Hoagie roll
Also known as:
fa - Persian: نان ساندویچی هوگی
Category: bread (bread roll)
Cuisine: Global
Associated cuisines: Global
Area: Global
Countries: Global
Region: Global

The dish is a type of long roll used to prepare sandwiches. They are sometimes toasted before being used to prepare a sandwich. Ingredients used in it preparation may include flour, egg, milk, vegetable oil, salt, sugar and yeast. Some versions include sesame seeds atop the roll, which may add extra flavor and textural elements. Gluten-free and vegan recipes have been devised.

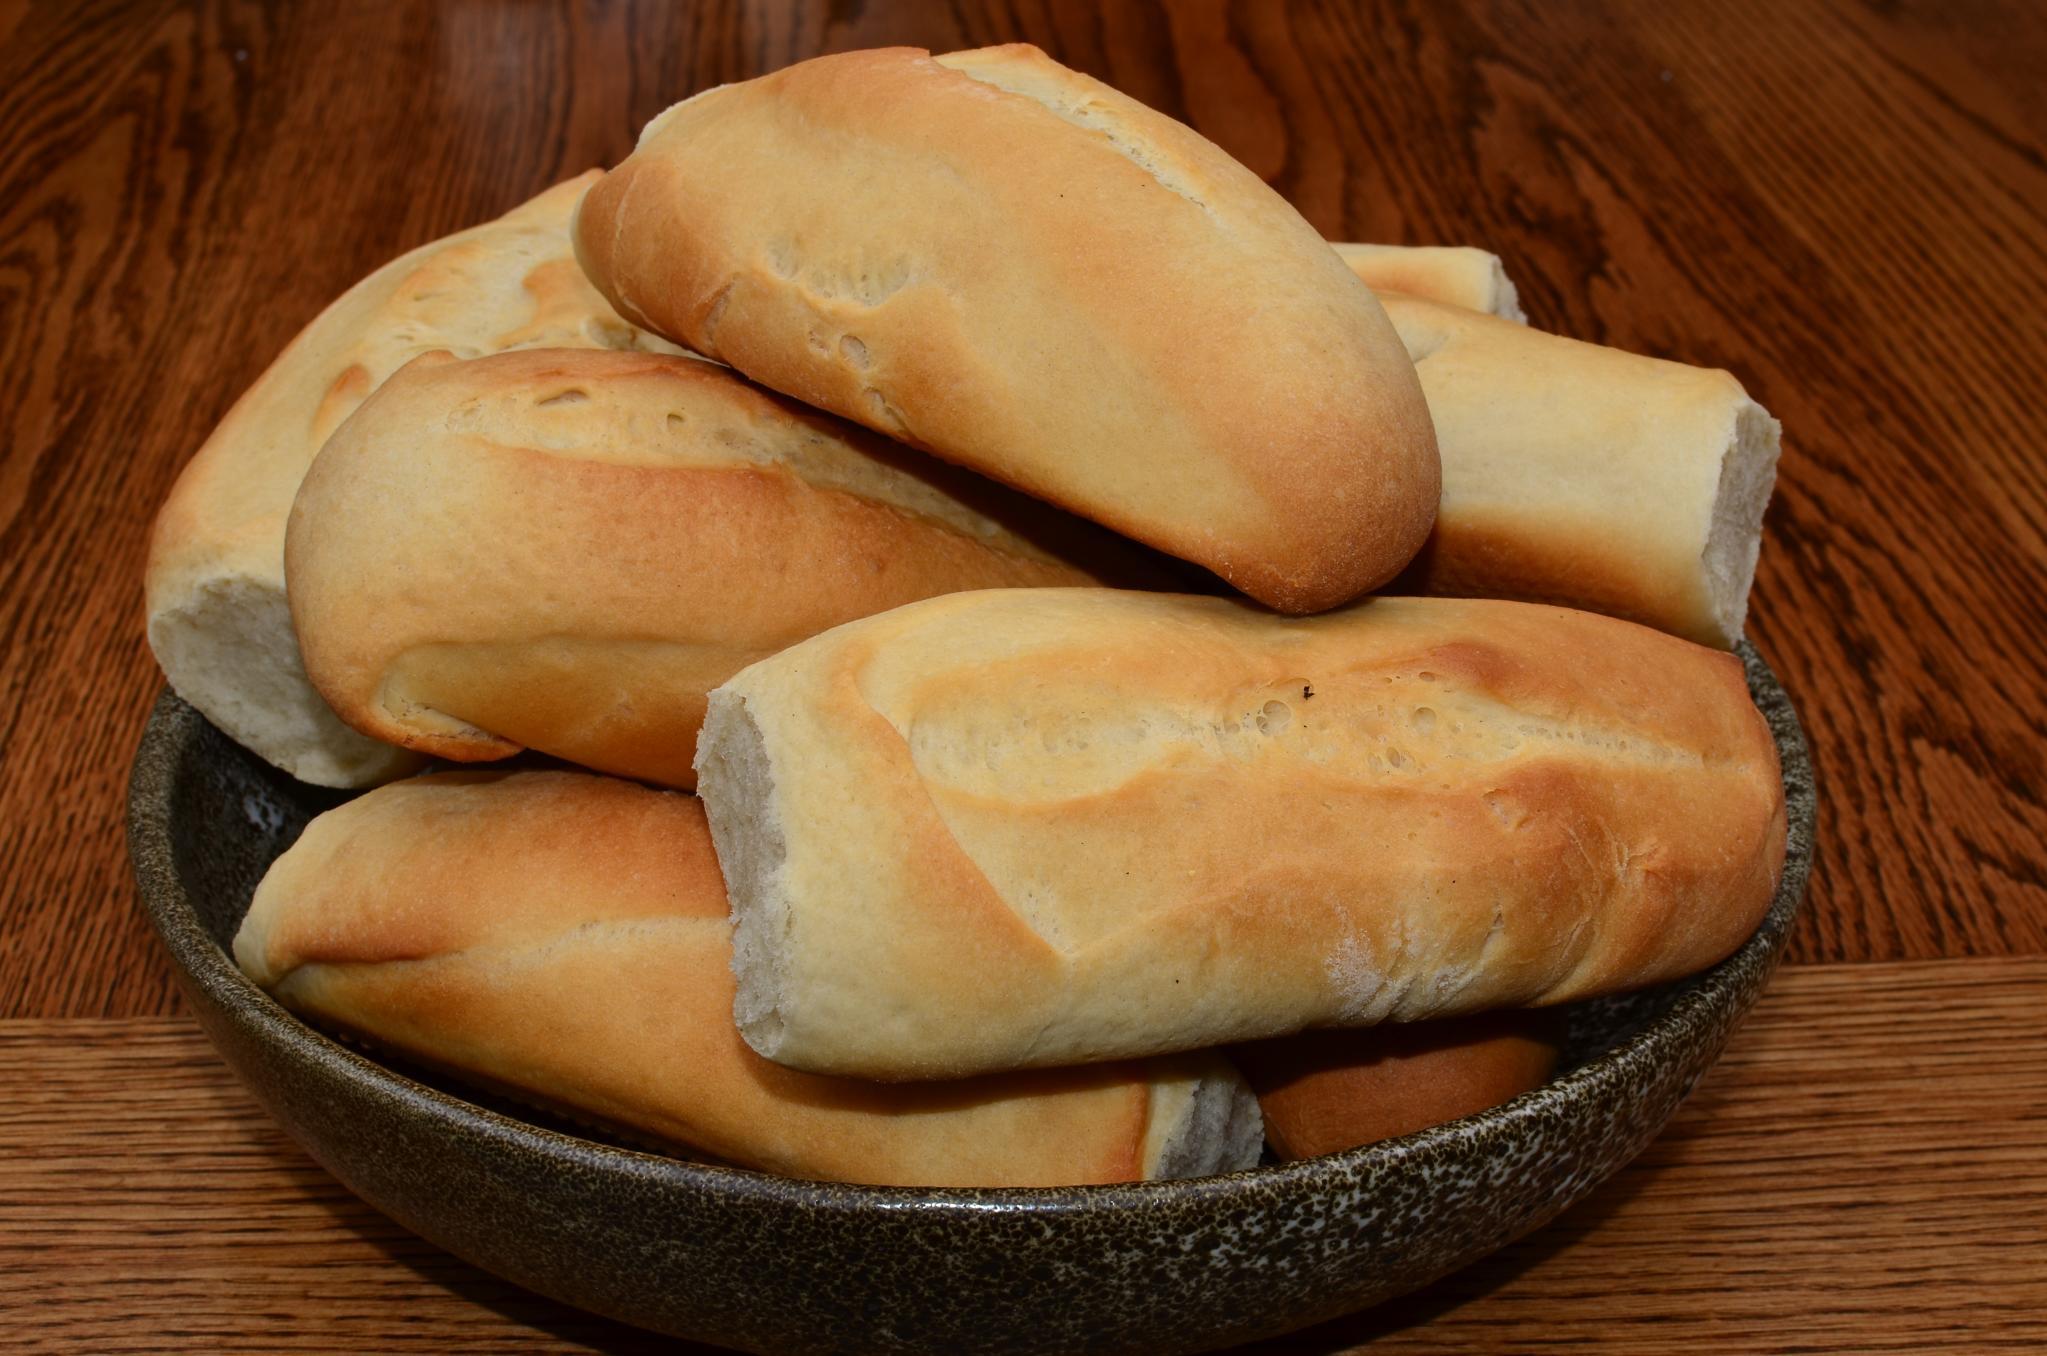